Megola

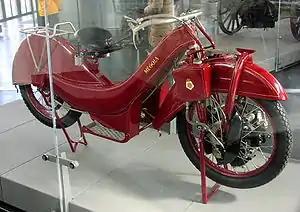
A Megola sport motorcycle, displayed at the Deutsches Museum, Munich, 2007

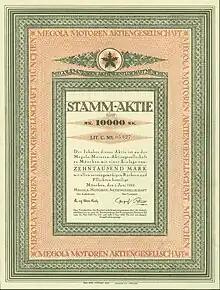
Share of the Megola Motoren AG, issued 1. June 1923

The Megola was a German motorcycle produced between 1921 and 1925 in Munich. Like Bimota, the name is a portmanteau derived from the names of its designers Meixner, Gockerell, and Landgraf.